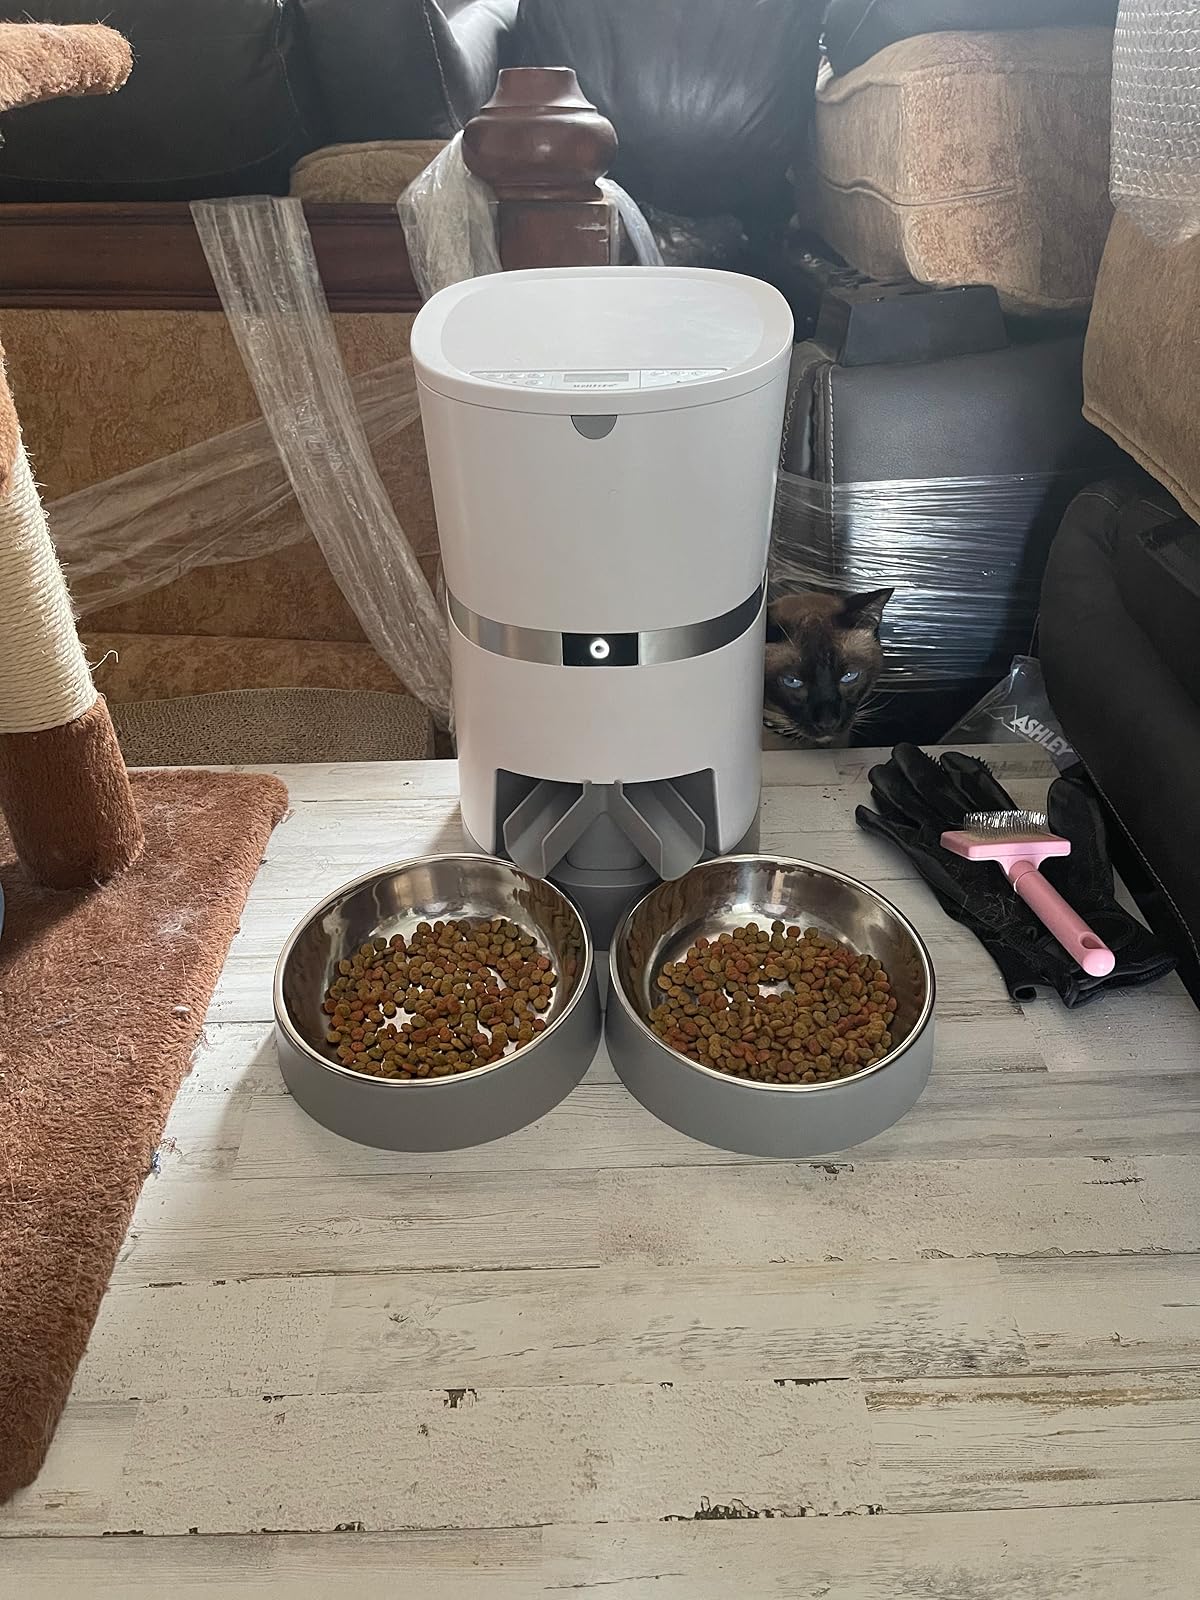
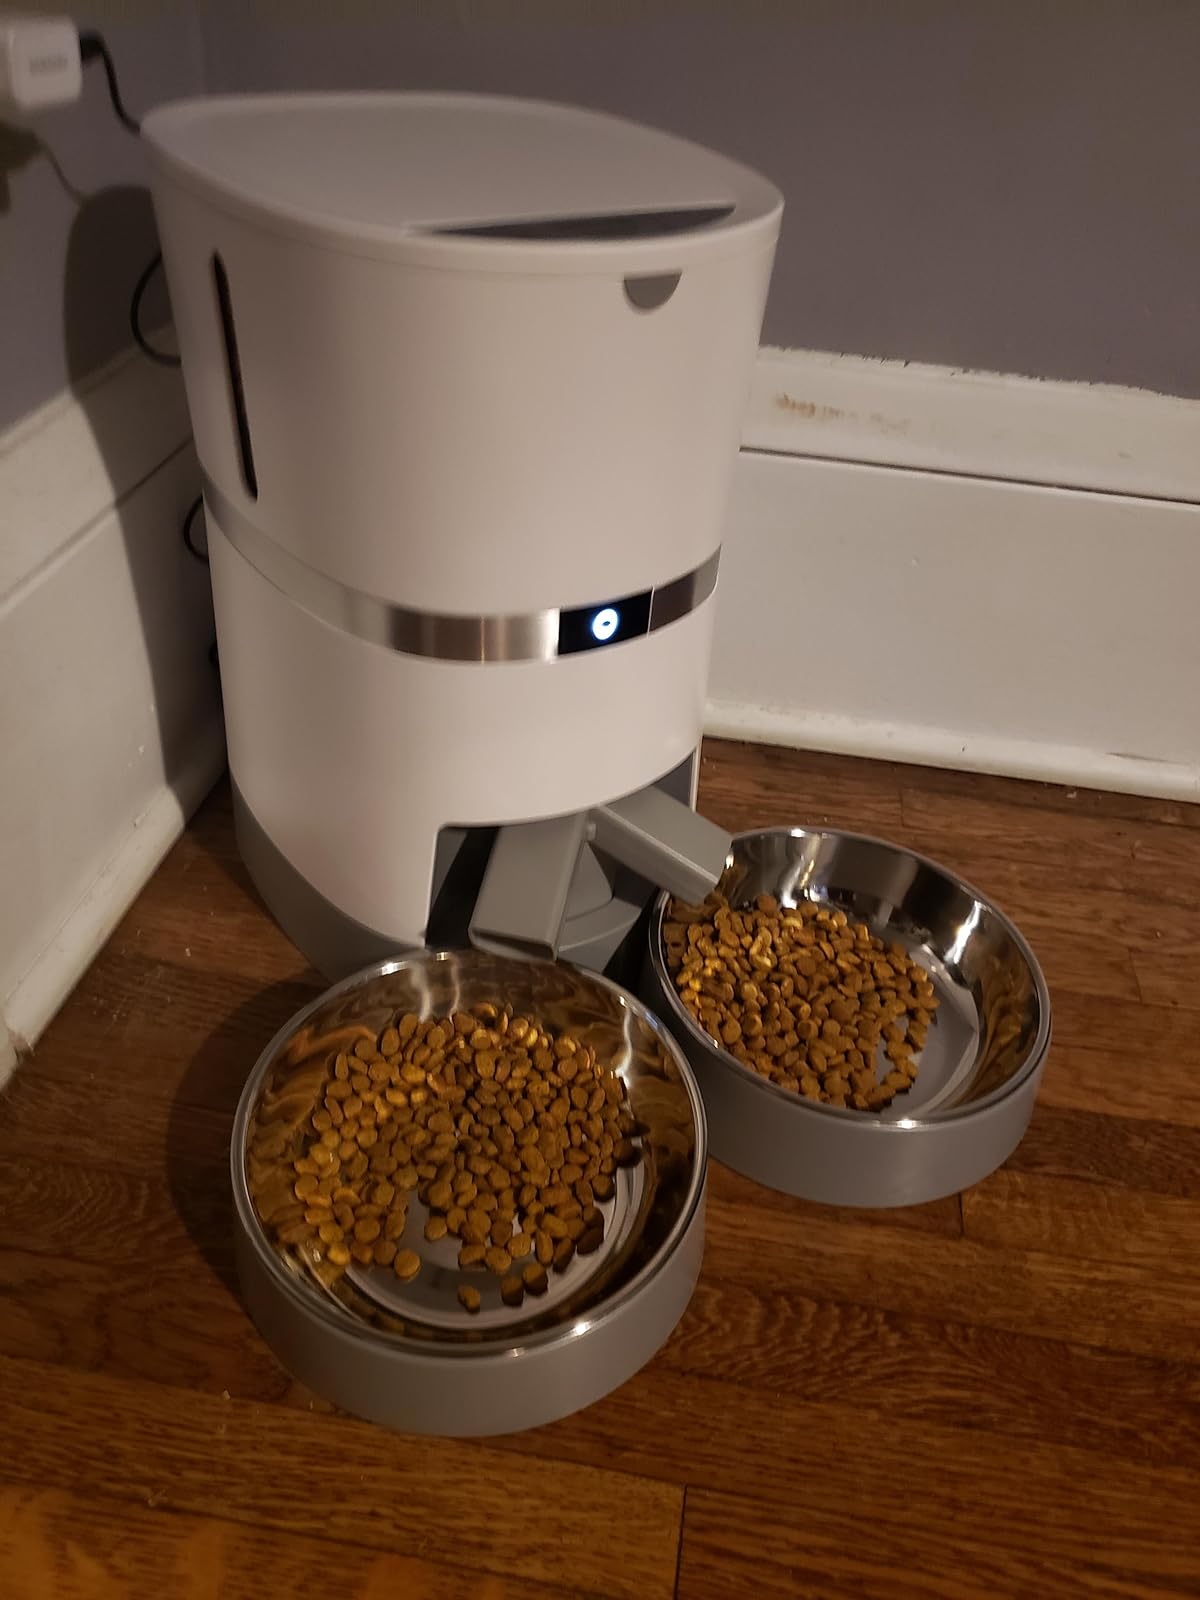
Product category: items_feeder
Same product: yes